Cruet

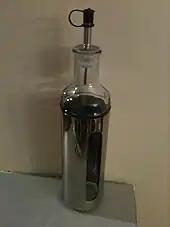
A cruet designed to serve vinegar at the table

A cruet, also called a caster, is a small flat-bottomed vessel with a narrow neck. Cruets often have a lip or spout and may also have a handle. Unlike a small carafe, a cruet has a stopper or lid. Cruets are normally made of glass, ceramic, stainless steel, or copper.